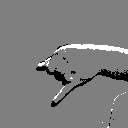
ASL letter: j